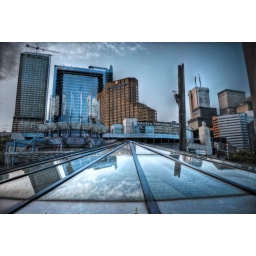
woodpecker scupture down by the CN tower